Museon

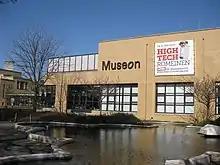
Museon museum of science, The Hague, Netherlands.

Museon is a museum for science and culture in The Hague, Netherlands, with a strong focus on education. It regularly presents exhibitions on a range of topics related to the environment, geography or cultural identity. It has an extensive collections in the domains of geology, biology, archaeology, history, science and ethnology. The name Museon is a shortening of the museum's original extended Dutch name - "Museum ten bate van het Onderwijs." Since 2022, the museum has been merged with the nearby cinema "Omniversum", and goes by the name "Museon-Omniversum: One Planet"